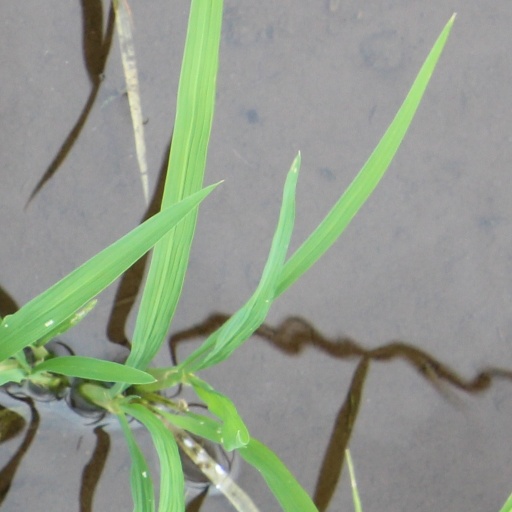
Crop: rice